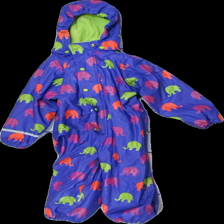
View: front
Type: Outerwear
Category: Children
Brand: Not in the list
Brand text on label: celavi
Colors: Purple, Pink, Green, Red, Grey
Material: 78% polyester 22% nylon
Pattern: Animal print
Cut: Turtle neck
Season: Winter
Stains: Minor
Damage: smuts fläckar
Damage location: middle center
Damage 2: slitet
Damage 2 location: middle center
Damage 3: smuts fläckar
Damage 3 location: bottom left
Price range: <50
Recommended usage: Export
Description: overall med tryck